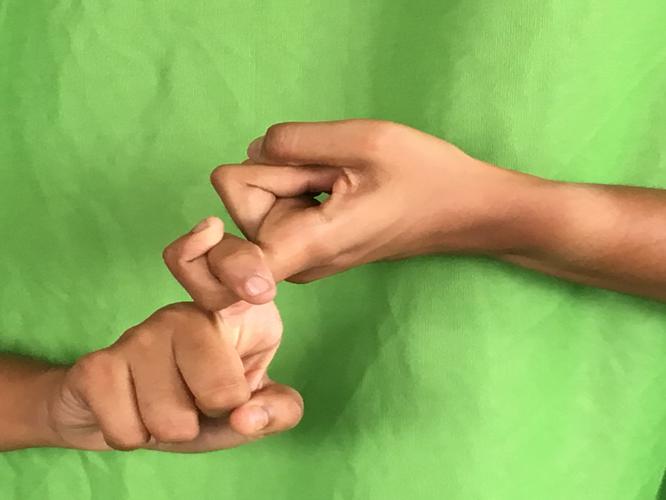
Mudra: Pasha
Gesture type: double_hand